Paco Sery

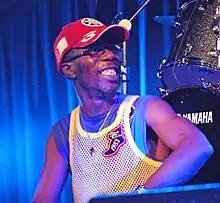
Sery in 2002

Paco Sery (born 1 May 1956 in Côte d'Ivoire) is a world music and jazz fusion drummer. He has played with Joe Zawinul and Eddy Louiss. He also has his own band, releasing his first solo album, "Voyages", in 2000.